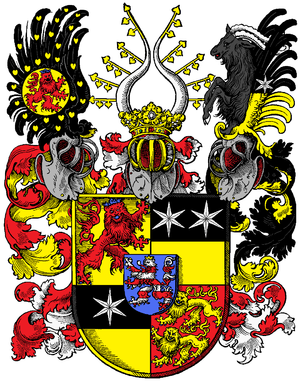
Le Cercle du Haut-Rhin est un cercle impérial du Saint-Empire romain germanique.
Philippe Iᵉʳ, dit « le Magnanime », est né le 13 novembre 1504 à Marbourg et mort le 31 mars 1567 à Cassel. Landgrave de Hesse de 1518 à sa mort, il est l’un des principaux chefs protestants de la ligue de Smalkalde.
Le landgraviat de Hesse était un duché du Saint-Empire romain germanique, ayant pour capitale la ville de Marbourg, Gudensberg puis à partir de 1277, Cassel. C'est en 1264 que naît le landgraviat. C'est à cette date que le landgraviat de Thuringe fut divisé, après la guerre de Succession de Thuringe, ce qui a entrainé la création d'une nouvelle entité indépendante : le landgraviat de Hesse. Cet État a existé pendant plus de 300 ans, jusqu'à sa division en 1567 en quatre entités indépendantes : les langraviats de Hesse-Cassel, de Hesse-Marbourg, de Hesse-Rheinfels et de Hesse-Darmstadt.